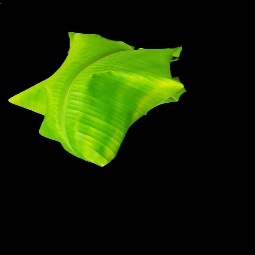
Label: Calcium